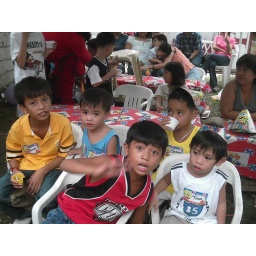
The playmates, the one in blue is my ate's only son